Paxton Carnegie Public Library

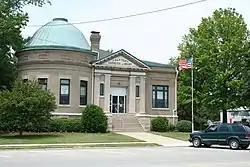
Paxton Carnegie Public Library, 2007

Paxton Carnegie Public Library is in the Ford County, Illinois city of Paxton. The building is on the National Register of Historic Places. The building is still used by the Paxton Carnegie Library and is open as a public library.